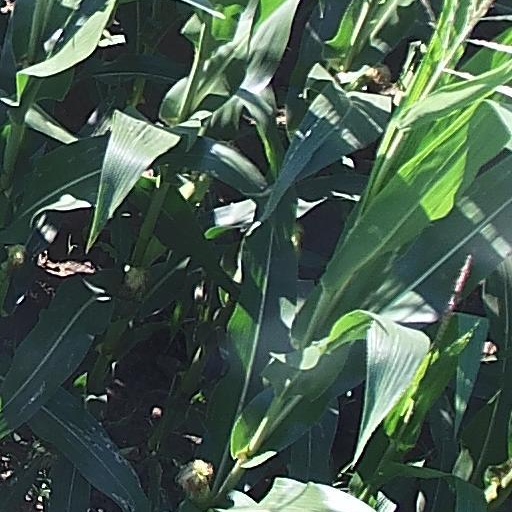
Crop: maize; corn